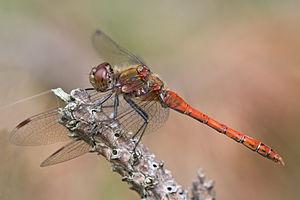
Un Sympétrum strié (Sympetrum striolatum) mâle dans le Spangener Heide, réserve naturelle de Cuxhavener Küstenheiden, dans le nord de la Basse-Saxe en Allemagne. Remarquez les «